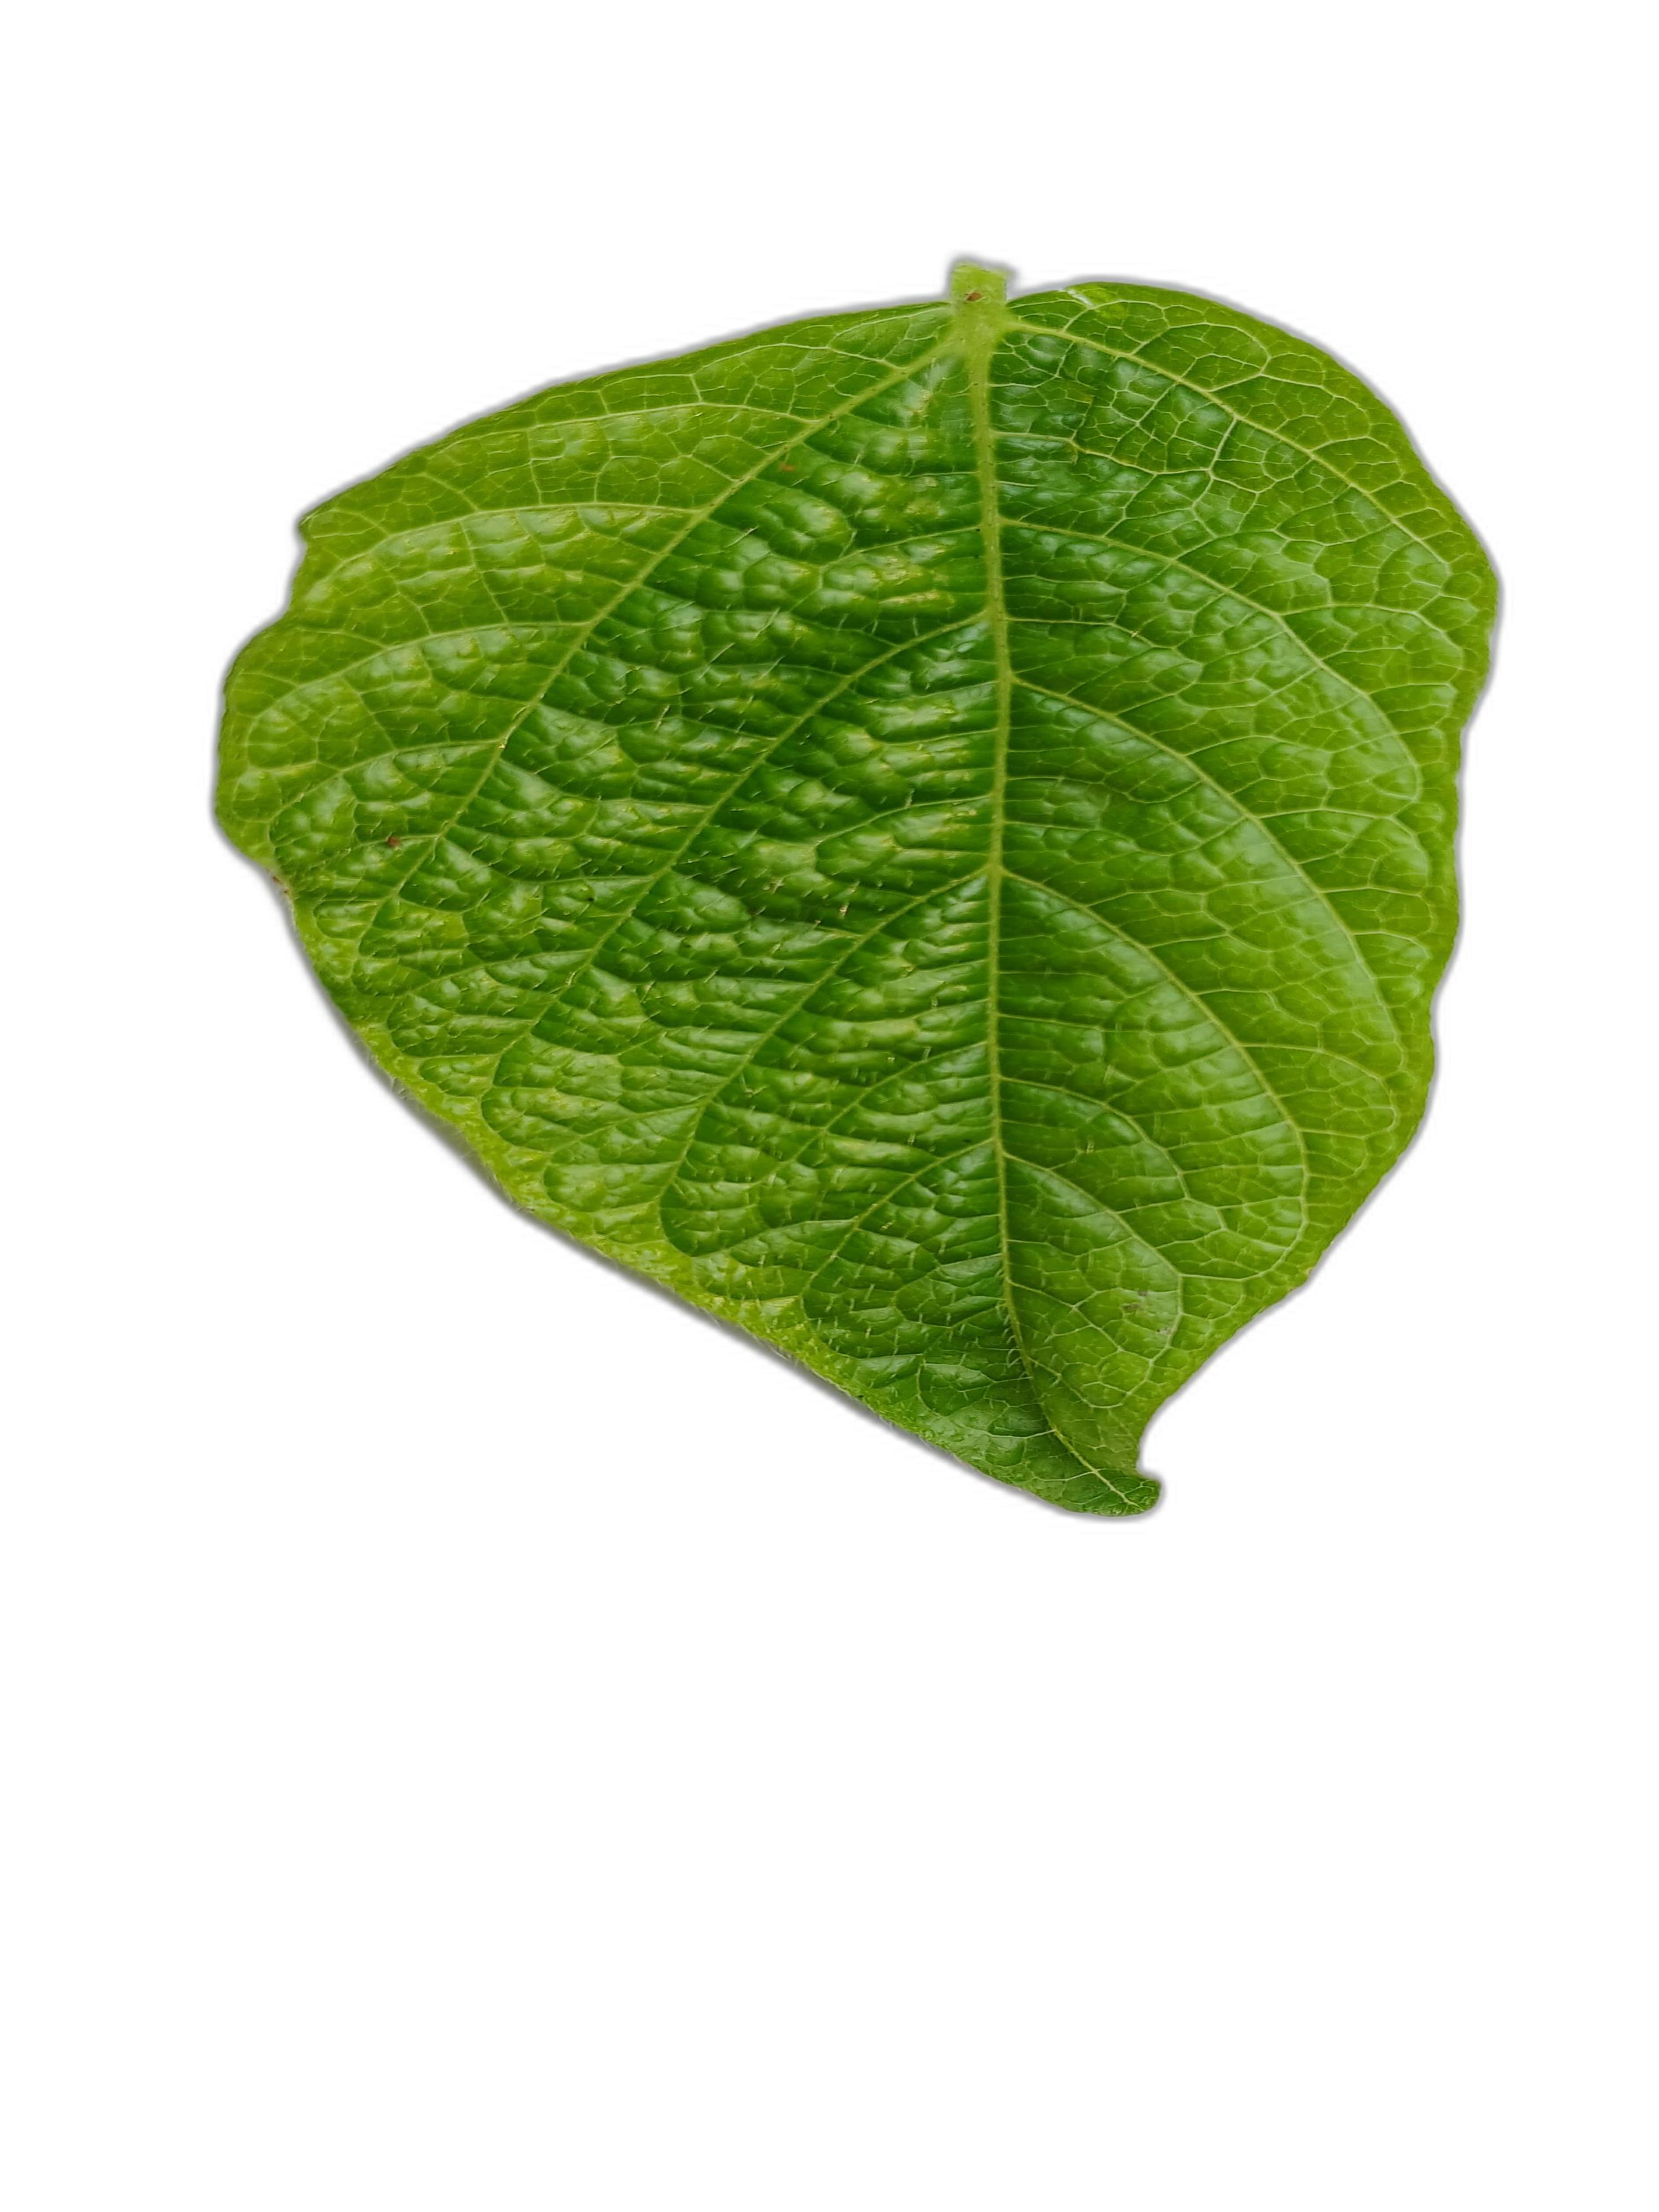
Label: Leaf Crinkle